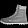
Label: Ankle boot